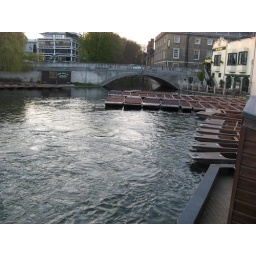
after the millrace thing, the water passed under the bridge i was on and came out here. -L.